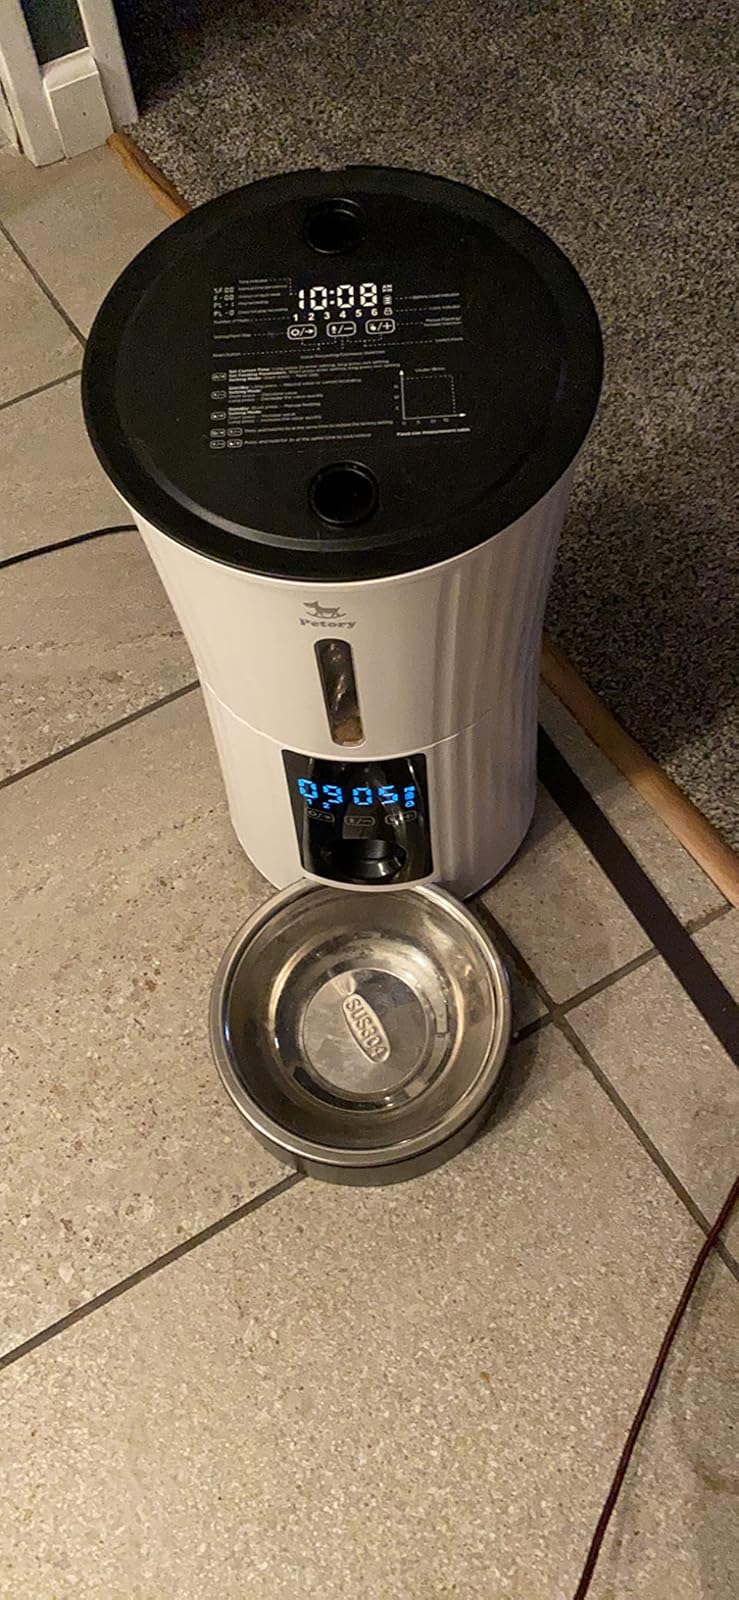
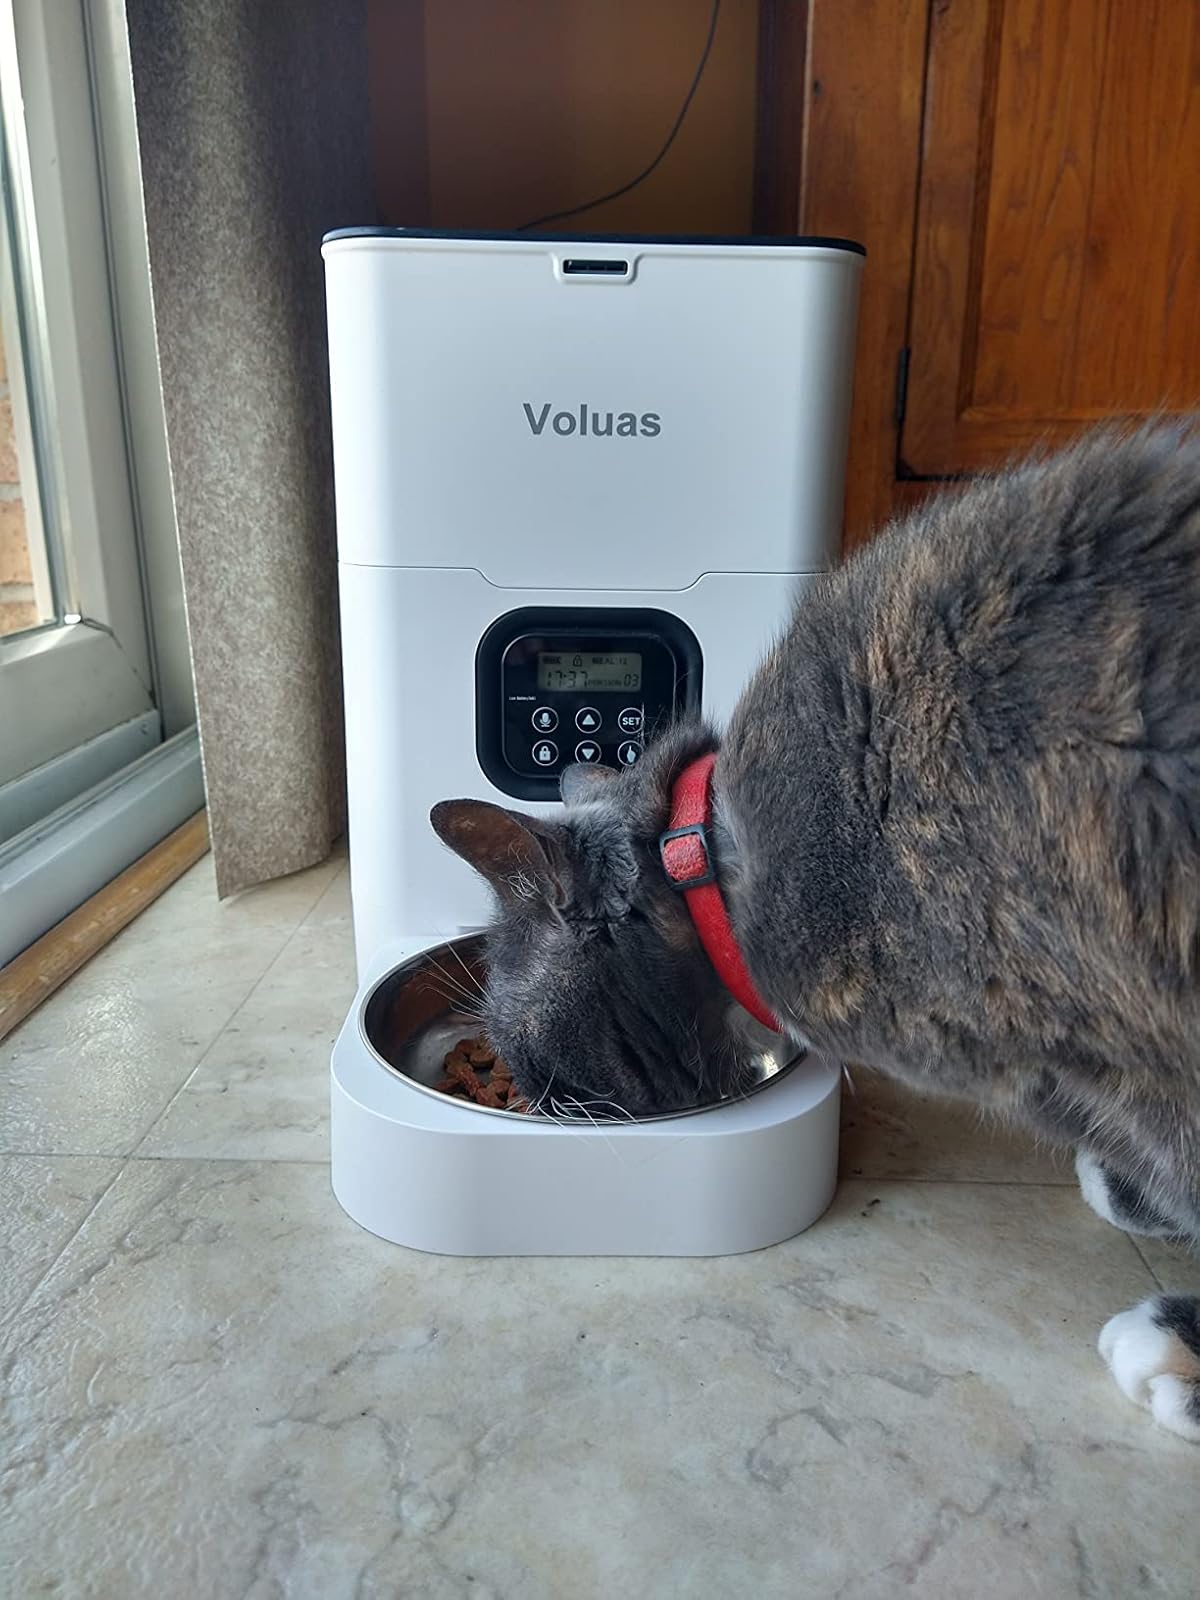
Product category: items_feeder
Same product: no